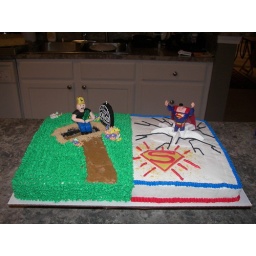
superman & over the hill cake combined